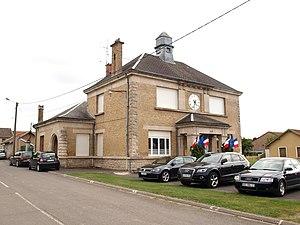
Saint-Étienne-à-Arnes (Ardennes, France)
Saint-Étienne-à-Arnes est une commune française située dans le département des Ardennes en région Grand Est.